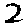
Label: 2